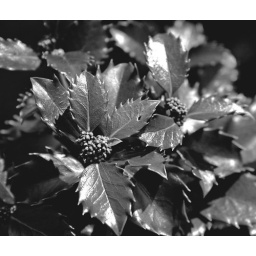
in black &amp;amp; white